Ash Power

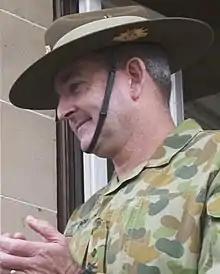
Power c. 2007

Lieutenant General Brian Ashley "Ash" Power (born 20 January 1957) is a retired senior officer of the Australian Army. Power served as Chief of Joint Operations from 2011 until his retirement in May 2014.